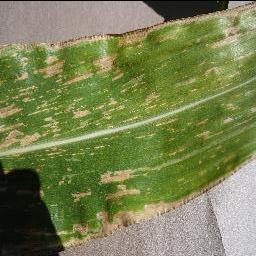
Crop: corn
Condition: (maize)_cercospora_spot_gray_spot